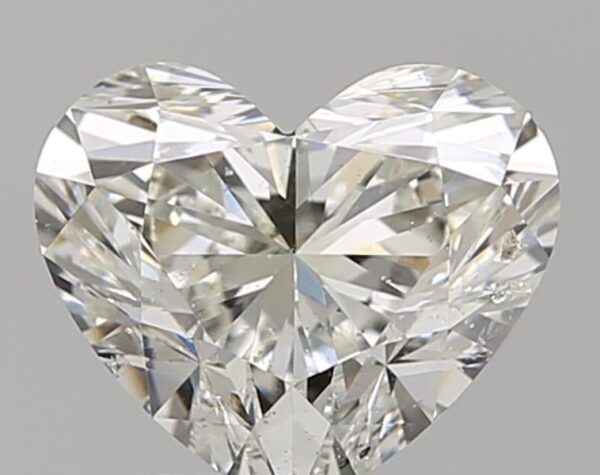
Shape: heart
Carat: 1.49
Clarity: SI2
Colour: J
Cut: EX
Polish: EX
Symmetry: EX
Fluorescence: F
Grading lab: GIA
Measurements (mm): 6.78 x 7.96 x 4.68